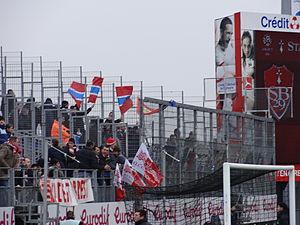
Match de football (Ligue 1) entre le Stade brestois 29 et l'Olympique lyonnais, le 3 mars 2013
Les supporters de l'Olympique lyonnais encouragent et soutiennent le club de football français de l'Olympique lyonnais, son équipe première masculine et son équipe première féminine. Ils étaient présents dans les quatre tribunes du Stade de Gerland et lors des déplacements de leur équipe.